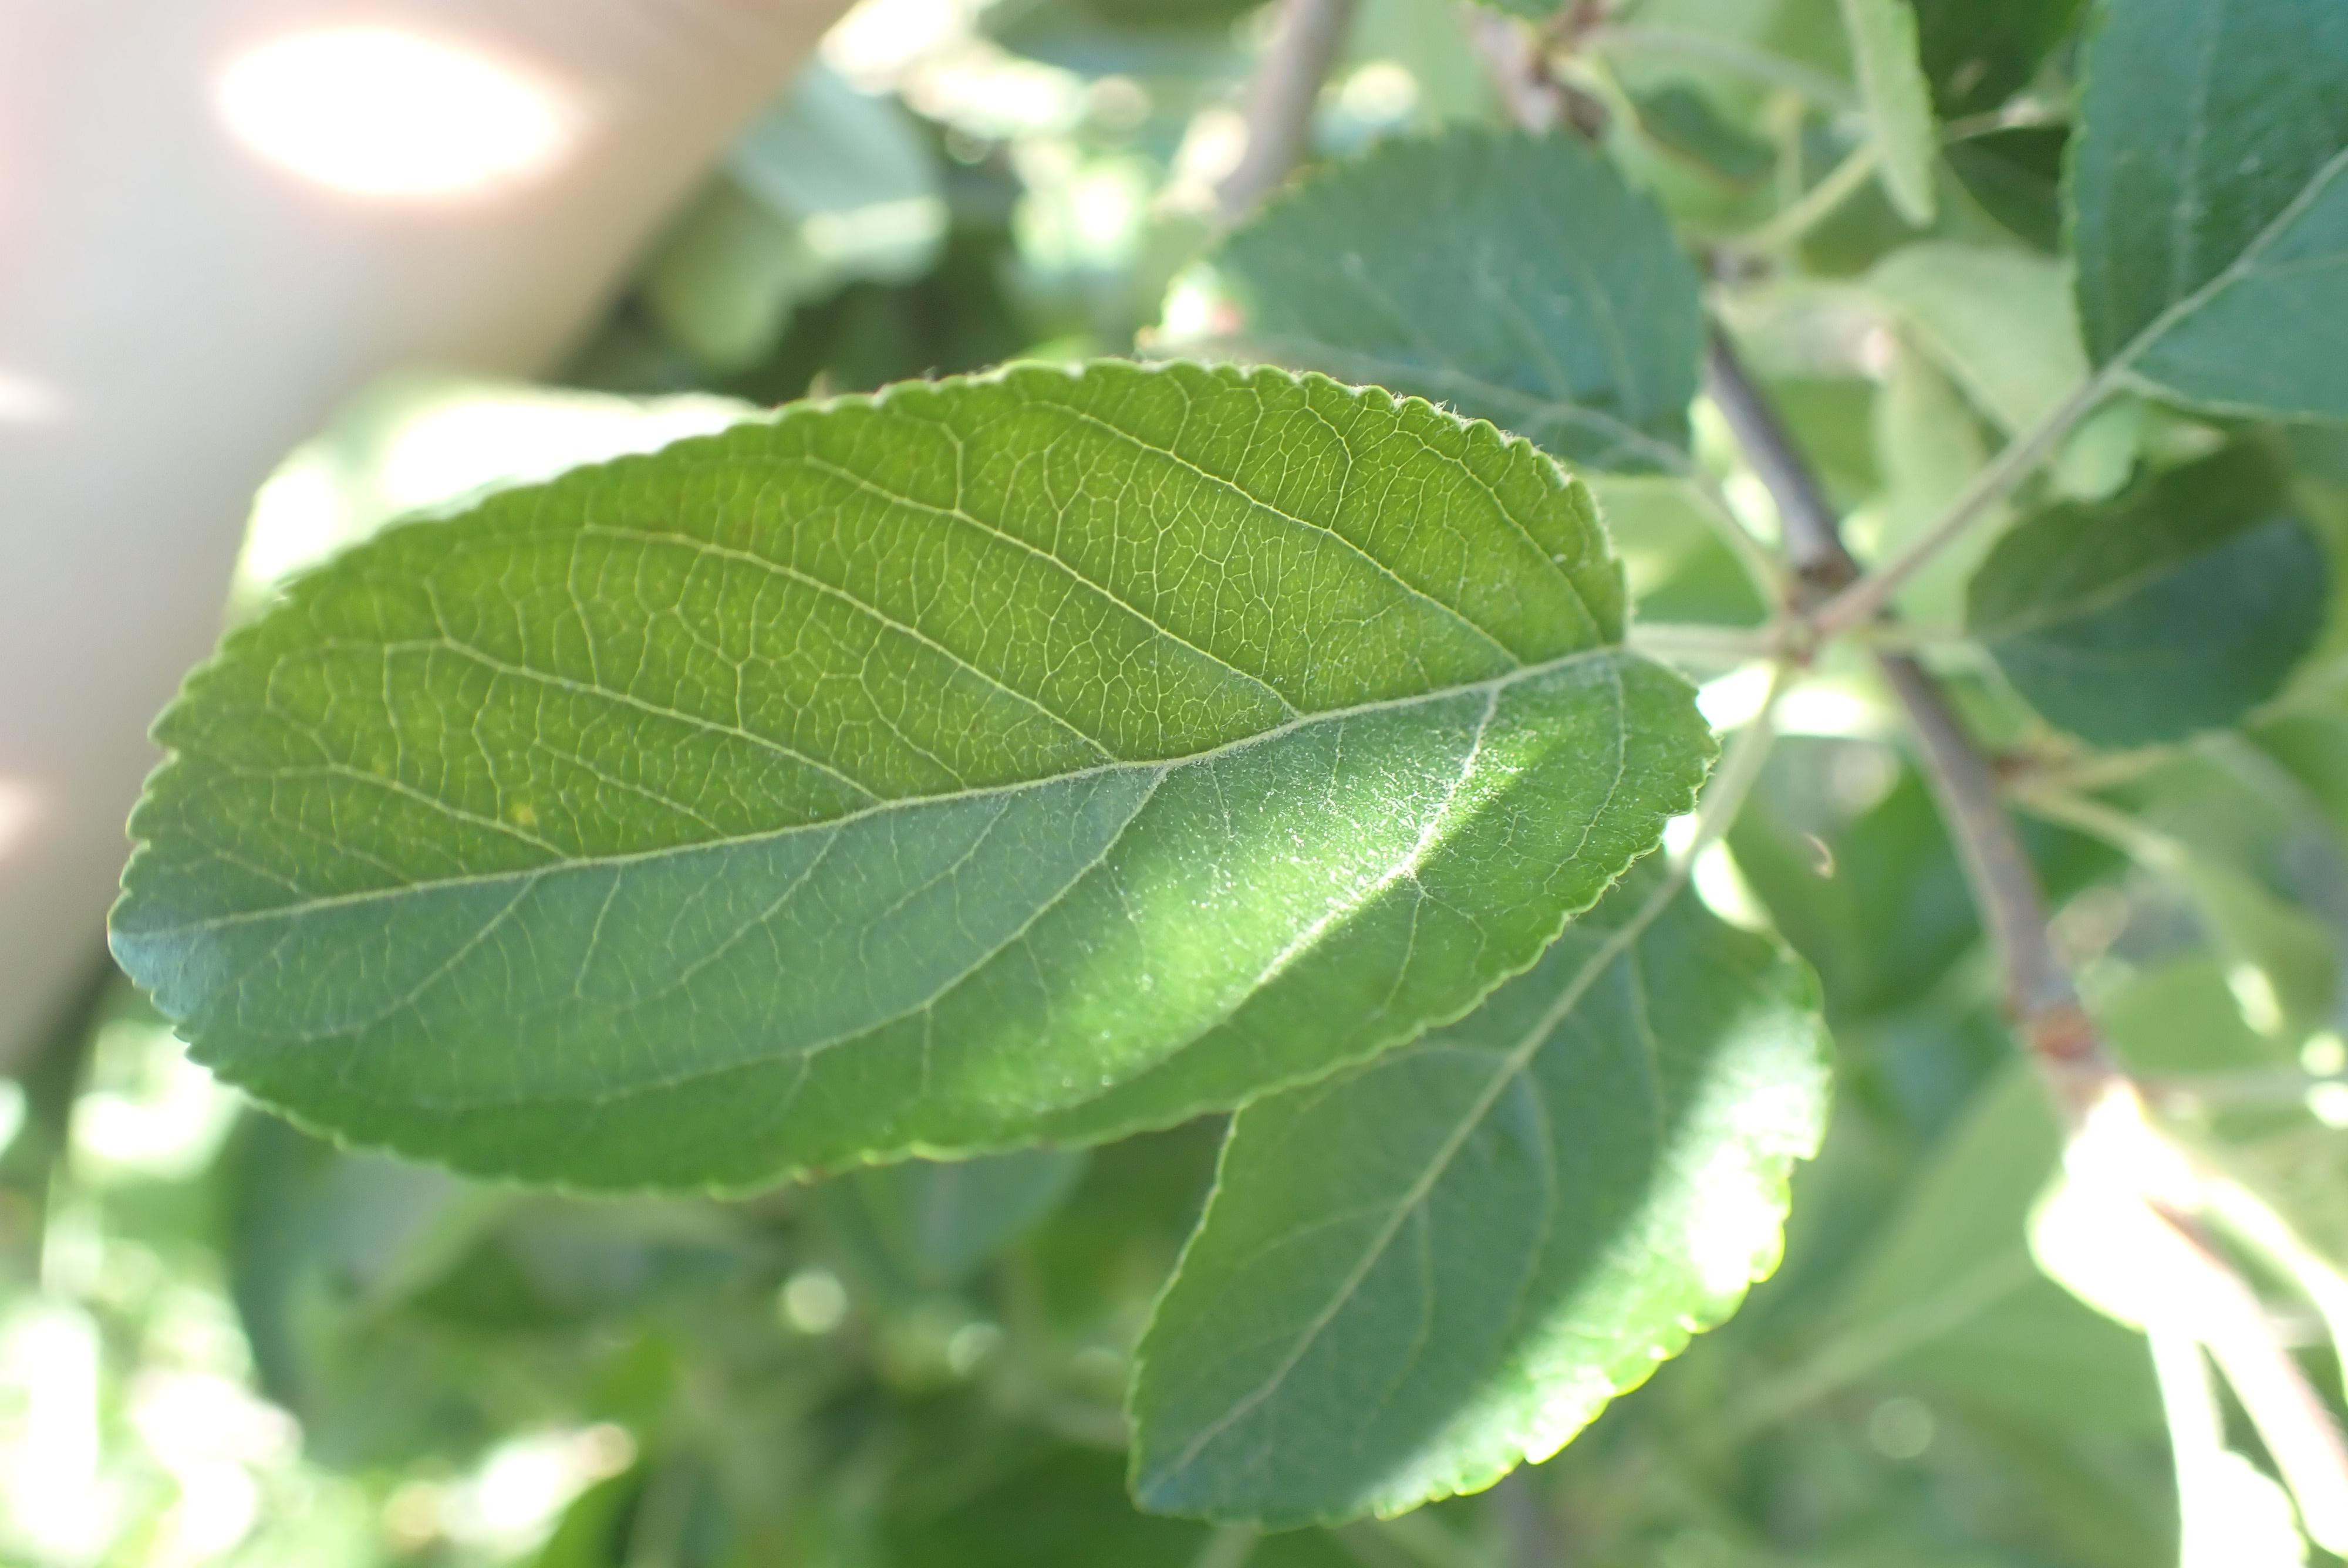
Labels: healthy